Konak Pier

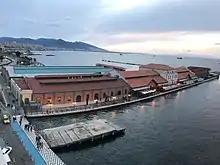
Designed by Gustave Eiffel in 1890, the Konak Pier has numerous shops, cafés and restaurants.

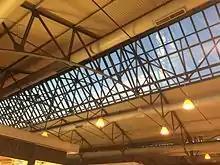
Konak Pier, roof truss system

The building's location can be considered in an urban context due to its developing industrial surroundings. It is located close to two of the city marks like İzmir's famous Clock Tower and Konak Square.